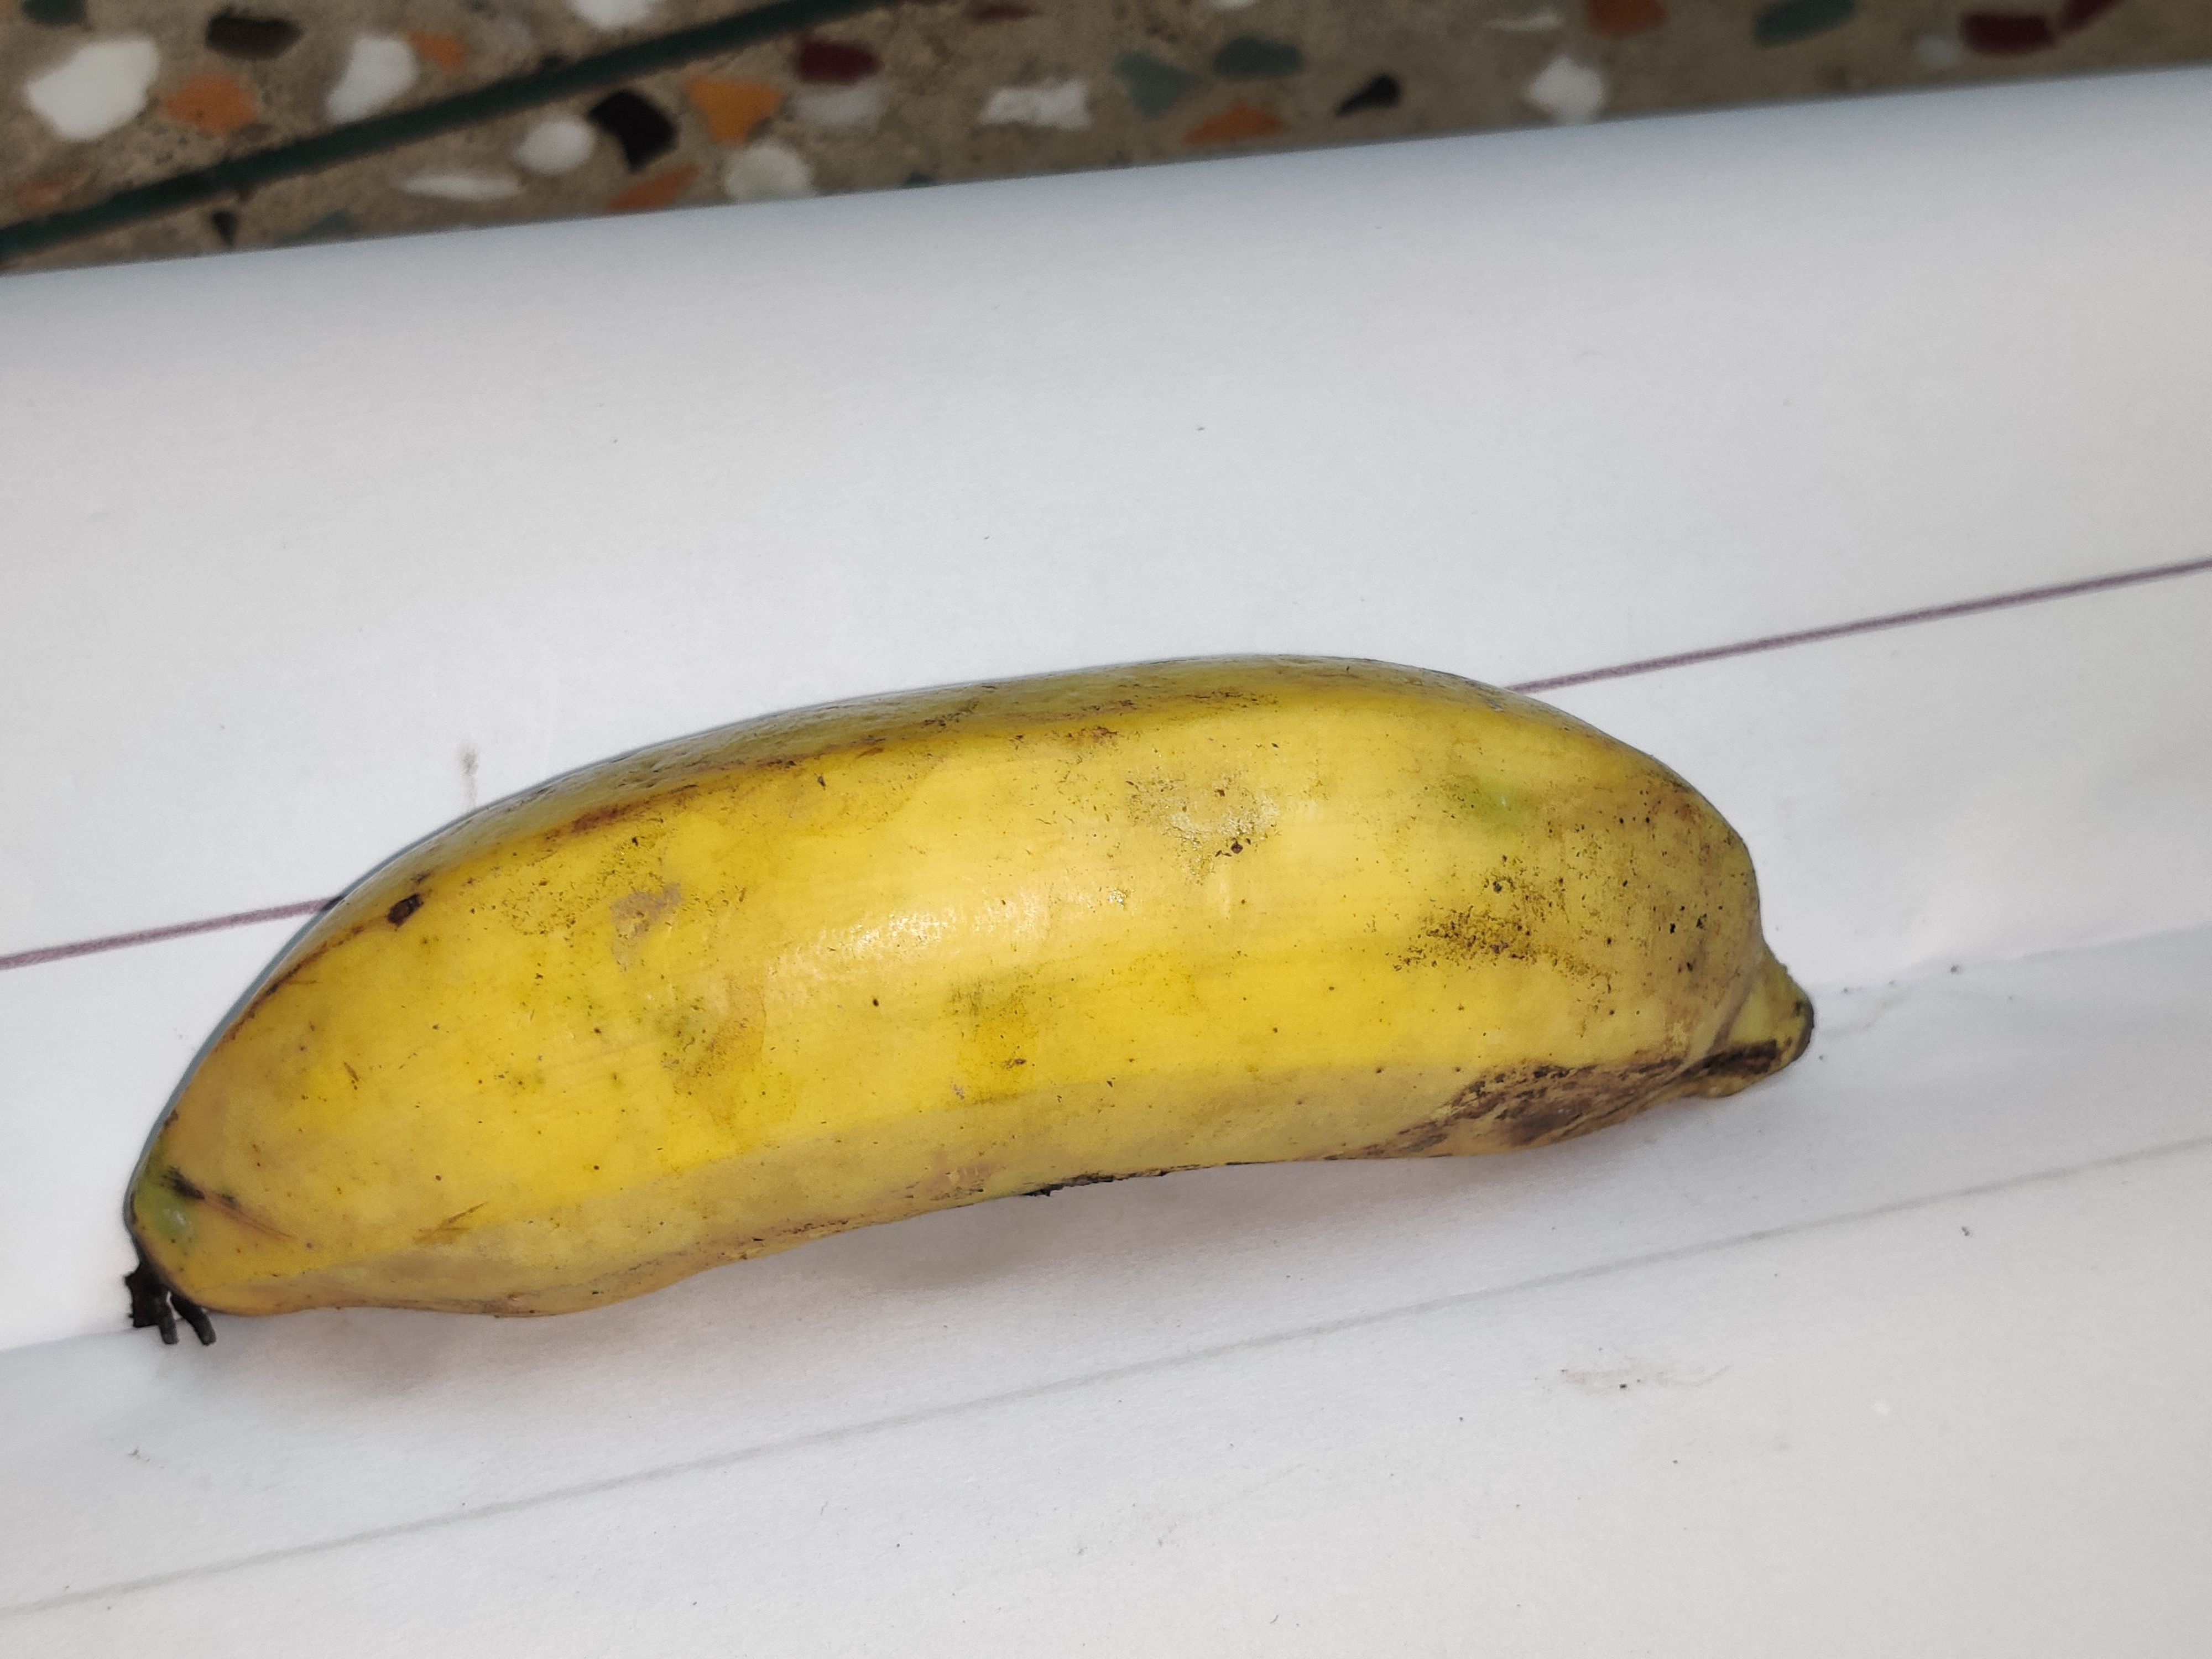
Fruit: banana
Grade: 2nd-grade